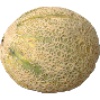
Label: cantaloupe